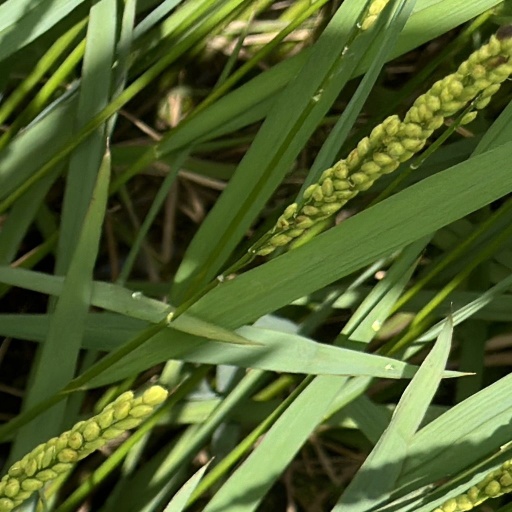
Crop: rice